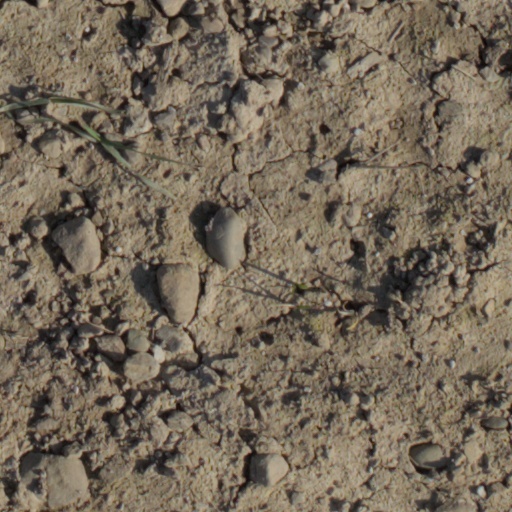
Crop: wheat